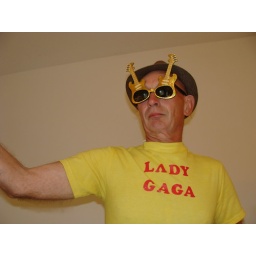
bamboozle road show yesterday in palm beach was fantastic.